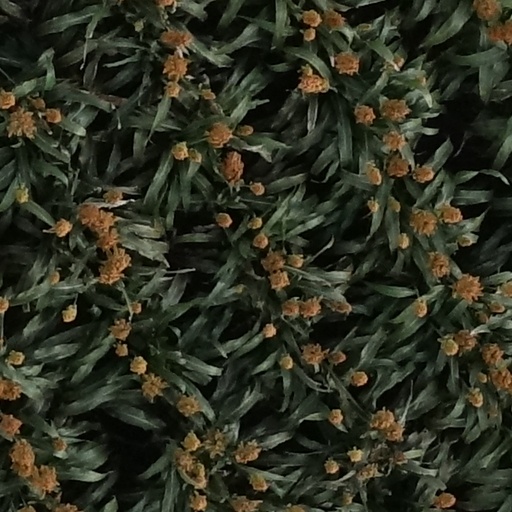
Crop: sorghum